Great Ming Treasure Note

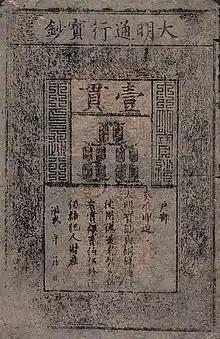
A banknote of 1 "guàn" (or 1000 "wén") issued between 1380 and the early 16th century.

The Great Ming Treasure Note or Da Ming Baochao was a series of banknotes issued during the Ming dynasty in China. They were first issued in 1375 under the Hongwu Emperor. Although initially the Great Ming Treasure Note paper money was successful, the fact that it was a fiat currency and that the government largely stopped accepting these notes caused the people to lose faith in them as a valid currency causing the price of silver relative to paper money to increase. The negative experiences with inflation that the Ming dynasty had witnessed signaled the Manchus to not repeat this mistake until the first Chinese banknotes after almost 400 years were issued again in response to the Taiping Rebellion under the Qing dynasty's Xianfeng Emperor during the mid-19th century.